Lancelot and Guinevere

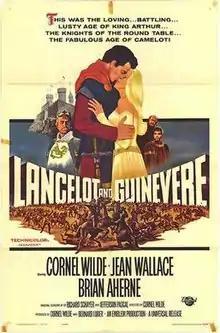
Theatrical poster

Lancelot and Guinevere (known as Sword of Lancelot in the U.S.) is a British 1963 medieval fantasy adventure film starring Cornel Wilde, Jean Wallace (his real-life wife at the time), and Brian Aherne. This lesser-known version of the Camelot legend is a work shaped predominantly by Cornel Wilde, who co-produced, directed, co-wrote, and played Lancelot.